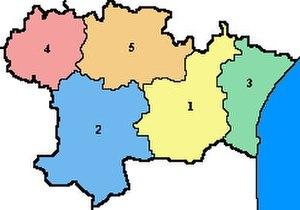
Carte des pays du département de l'Aude
L'Aude est un département de la région Languedoc-Roussillon limitrophe des départements de l'Hérault, du Tarn, de la Haute-Garonne, de l'Ariège et des Pyrénées-Orientales.